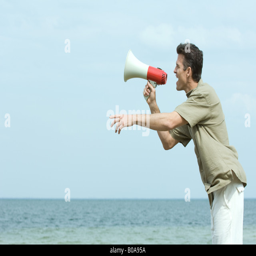
man standing by the sea , shouting into megaphone , side view